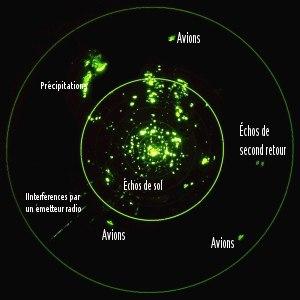
Le fouillis radar est composé des échos parasites revenant de cibles qui sont par définition inintéressantes pour l'opérateur radar. Il est constitué d'échos d'énergie retournés par le sol, par la mer, par les précipitations, par les aéronefs, par les échos se situant au-delà de la portée utile du radar ou de tout autre phénomène obscurcissant le signal recherché comme le bruit de fond.